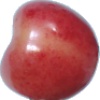
Label: cherry_rainier